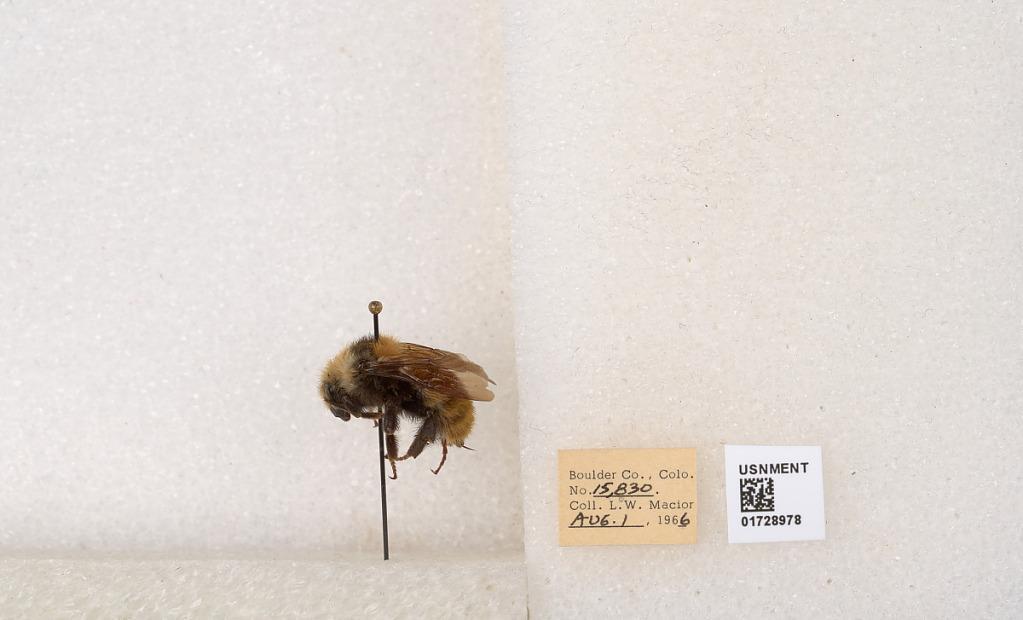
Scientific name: Bombus appositus Cresson
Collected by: L. Macior
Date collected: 1966-8-1
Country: United States
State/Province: Colorado
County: Boulder
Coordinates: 40.0925, -105.358